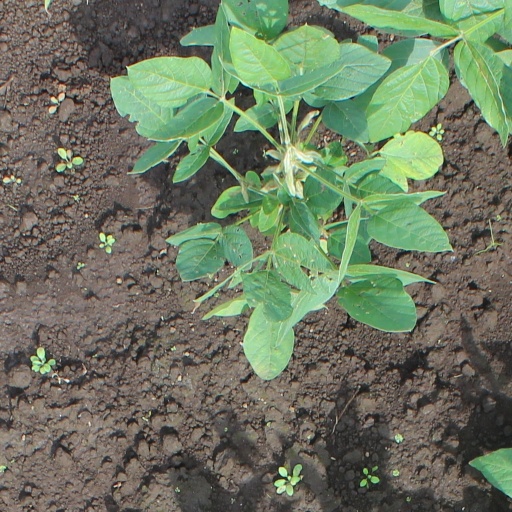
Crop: soybean